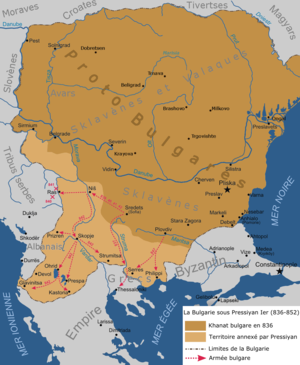
La Bulgarie sous le règne de Pressiyan Ier (836-852) - Version française
Le khanat bulgare du Danube, est un khanat médiéval fondé de part et d’autre du bas Danube par des Proto-Bulgares descendant du khan Koubrat, venus de la steppe pontique. Le khanat bulgare du Danube est issu de l’Ancienne Grande Bulgarie et précède le Premier Empire bulgare. Il succède, dans les Balkans, à l’Empire byzantin et aux sklavinies des slaves méridionaux. La conversion au christianisme orthodoxe du khan Boris, en 864, marque la transformation du khanat tengriste en une monarchie chrétienne : le Premier Empire bulgare.